Burrough Valley

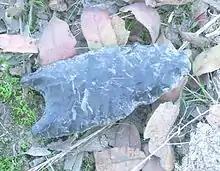
Clovis point used by paleo-Indians

Human habitation of the Burrough Valley area goes back perhaps fifteen thousand years when tribes of paleo-Indians hunted megafauna like the giant short-faced bear ("Arctodus simus") in the area and left their distinctive fluted spear-points, called Clovis points. More recently the Yokuts (more specifically the Casson or Gashowu tribes of Yokuts) and Western Mono tribes of Native Americans lived here. Local Monos still live on the Cold Springs Rancheria in neighboring Sycamore Valley. Others live off the reservation in Burrough Valley itself. During the period of white settlement, many white men took Native American women as wives, and many people of mixed blood now live in Burrough Valley and surrounding areas. The Mono began to inhabit the area perhaps five hundred years ago, when their Piute ancestors first began to cross through the passes in the Sierra Nevada to trade with the Yokuts, who lived in the San Joaquin Valley and the western slope of the Sierra Nevada. Among the staple foodstuffs of the Native Americans was the acorn. Bedrock mortars once used for grinding acorns can be observed in exposed rock slabs.